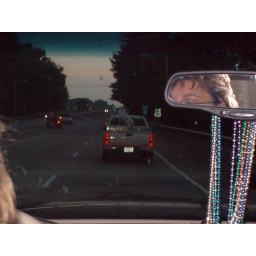
over here, even the dogs are cool. like this one,doing car surfing on a pick up truck